The Witch (1916 film)

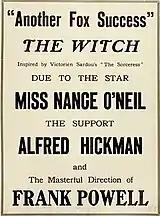
Advertisement in "The Moving Picture World", March 1916

Other than a week to ten days filming in and around Gilboa, NY (June 16-26, 1915), the entire production was filmed in Fort Lee at Fox's facilities located near the intersection of Main Street and Linwood Avenue. Rather than going on location, traveling from New Jersey to Mexico with a large company of actors, crew, and other support personnel, Powell in the early months of 1915 had decided to send his scenic designer, J. Alan Turner, to Mexico to locate, photograph, and sketch the architecture, attire, and daily activities in a "typical village" there. Then, on his return to Fort Lee, Turner supervised the construction on Fox studio's backlot a 10-acre set with full-size replicas of the Mexican buildings he had documented in San José in Sonora. The trade journal "Motion Picture News" regularly updated its readers on the production's development, noting that Powell spent more than $10,000 ($ today) on the Mexican set. "The village", it reported, "is the result of the joint efforts of Mr. Powell himself, J. Alan Turner, who is known as a builder of expositions, and William Bach, the technical director of the Fox studios".